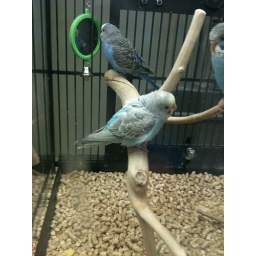
The bird is looking at itself in the mirror